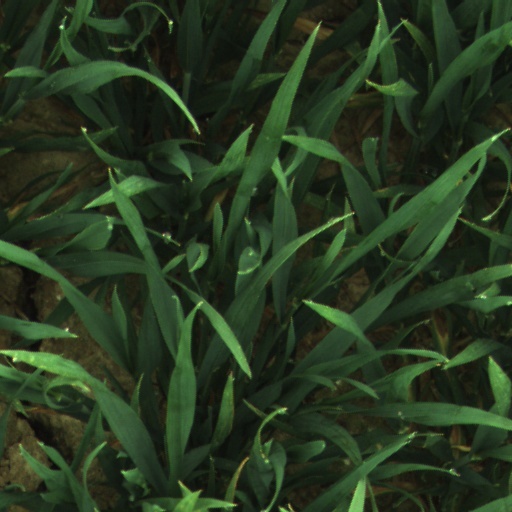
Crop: wheat